Sir John Thursby, 1st Baronet

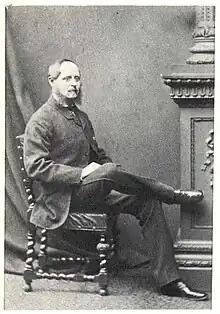

Colonel Sir John Hardy Thursby, 1st Baronet (31 August 1826 – 16 March 1901) was a British landowner, military officer, and sportsman.